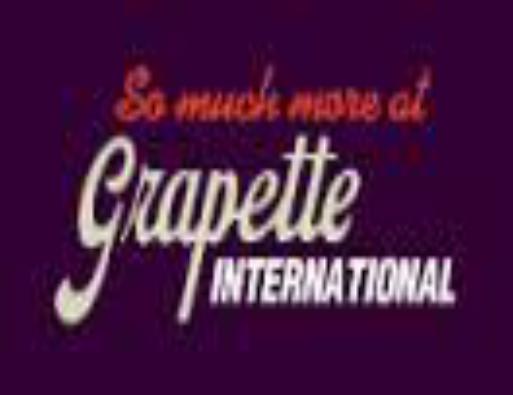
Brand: Grapette
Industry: Food